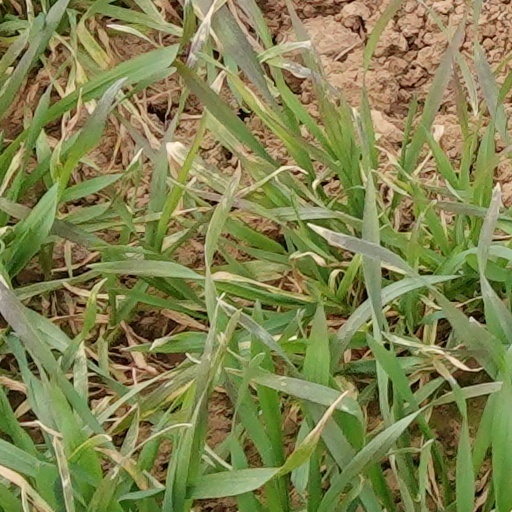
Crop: wheat